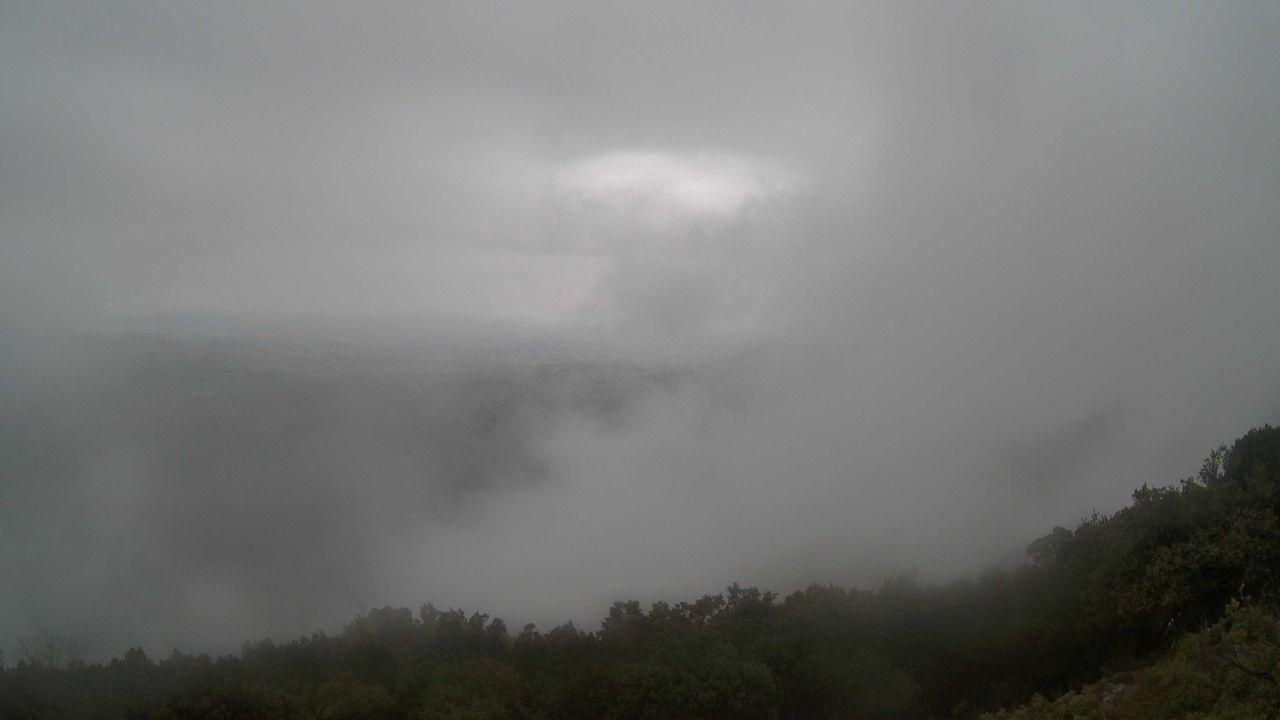
Fire: no
Smoke: no